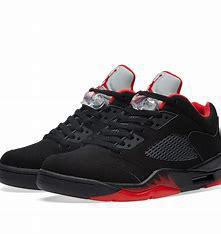
Brand: Jordan
Model: 5 Retro